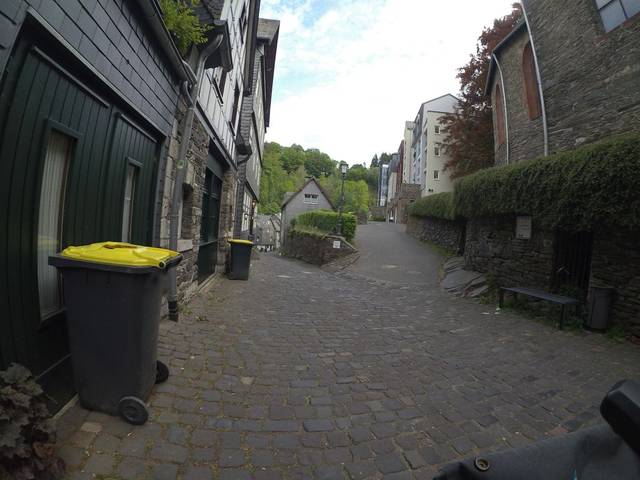
Region: Belgium
Coordinates: 50.553, 6.241